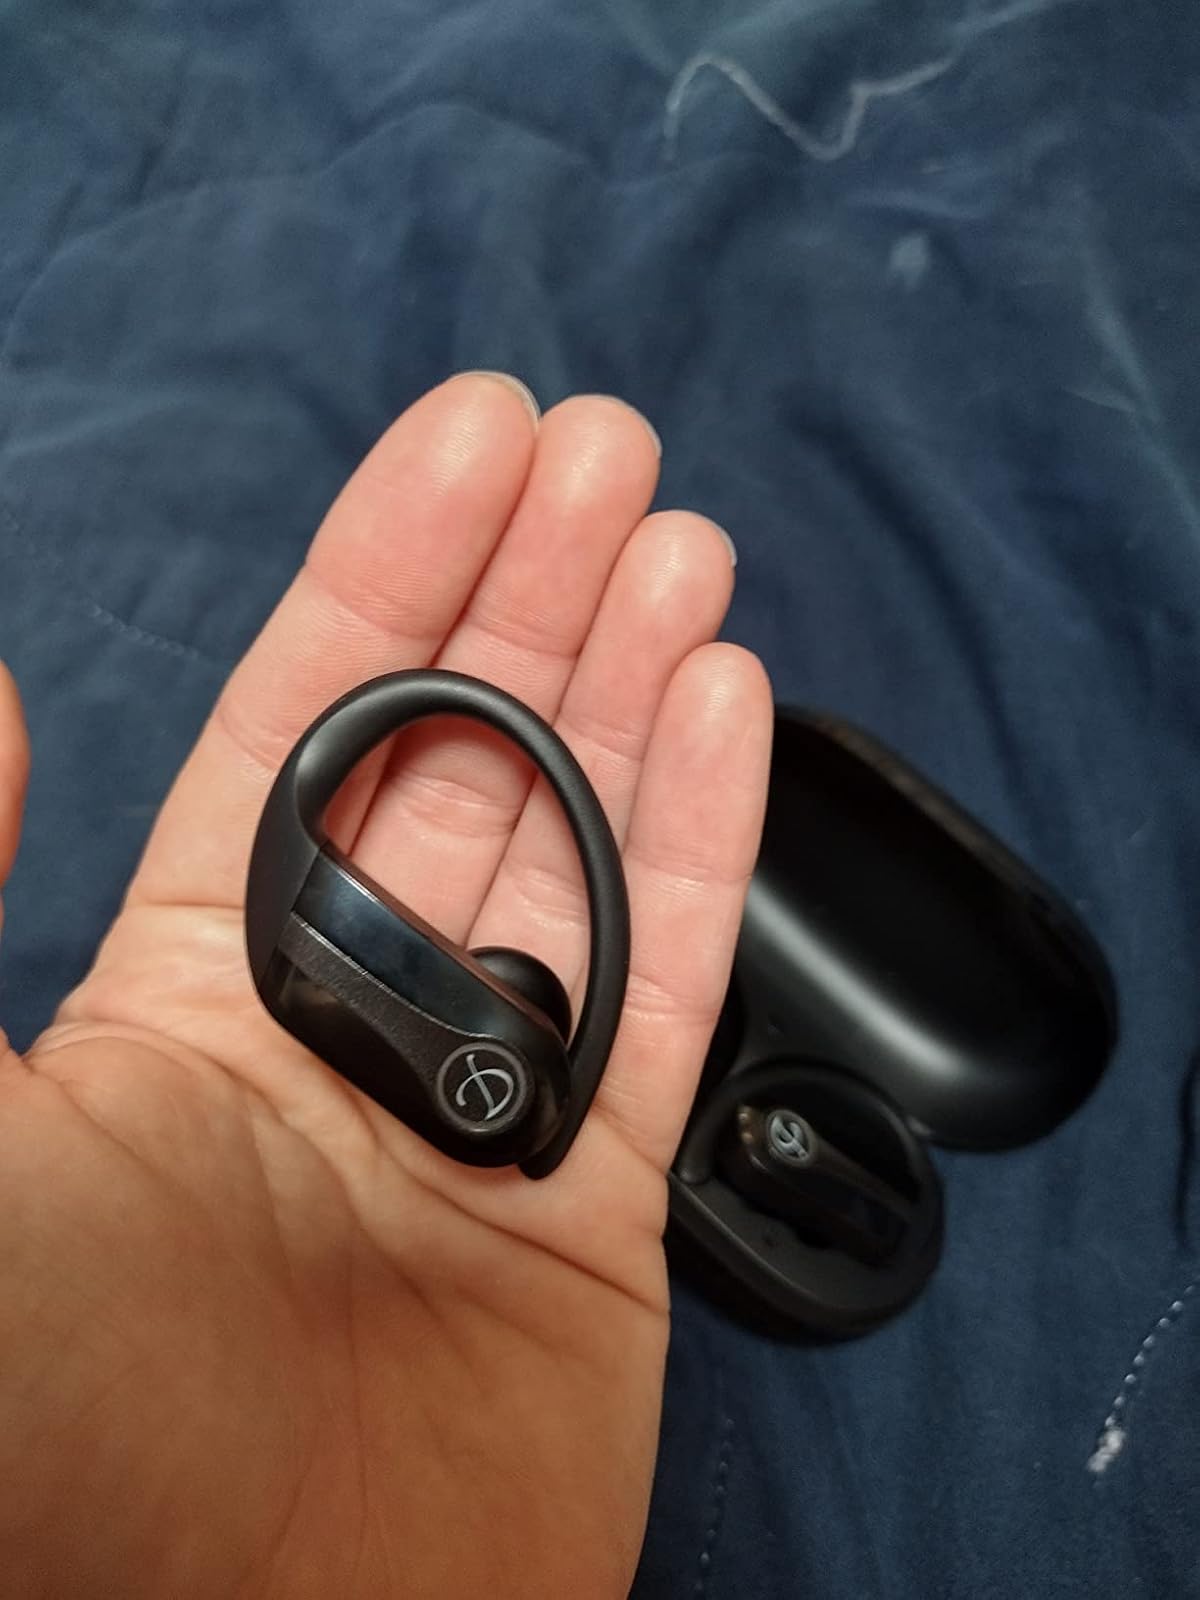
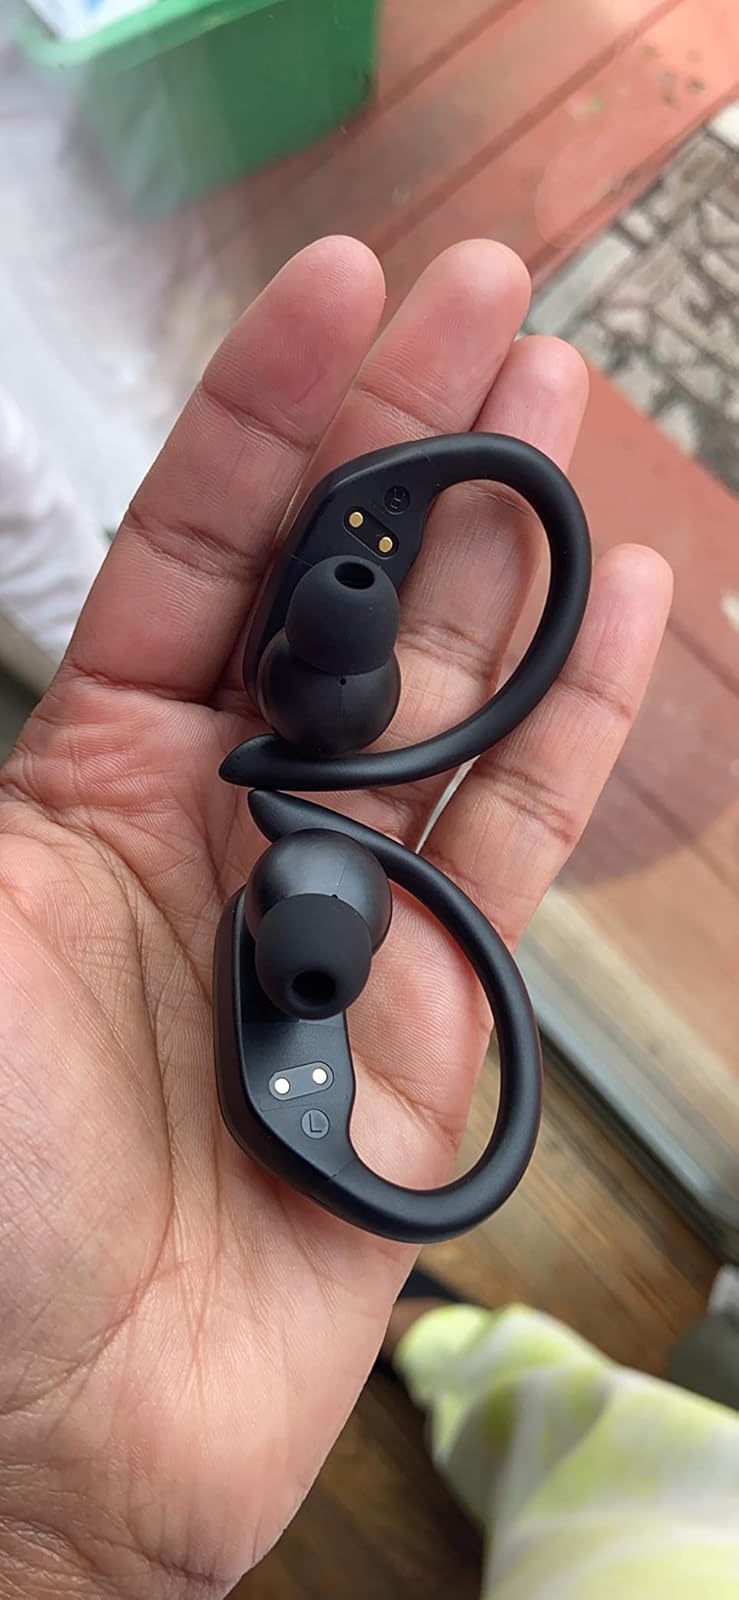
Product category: earbuds
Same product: no